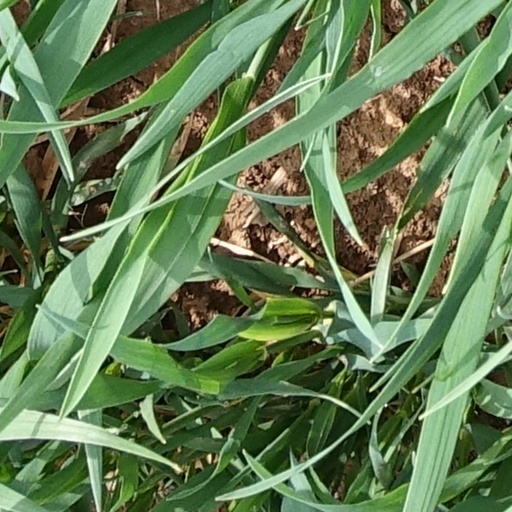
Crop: wheat